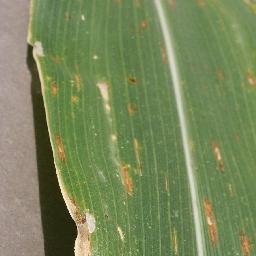
Label: Corn_(Maize)___Gray_Leaf_Spot_(Cercospora)